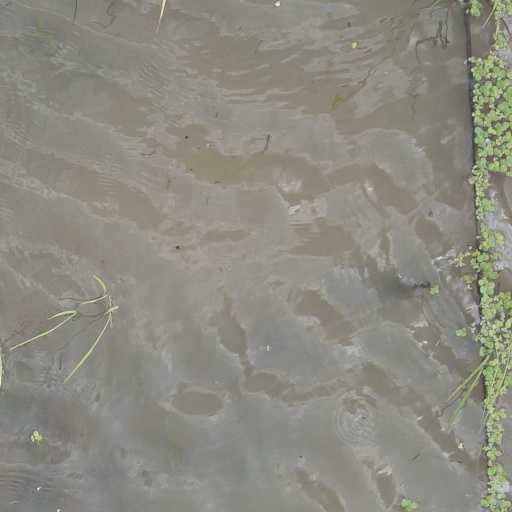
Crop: rice